Carolyn Kreiter-Foronda

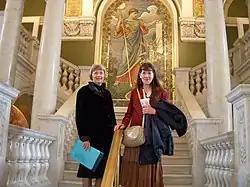
Poets Laureate - Joyce Brinkman (Indiana) and Carolyn Kreiter-Foronda (Virginia) at the Library of Congress in Washington, D.C. in 2007

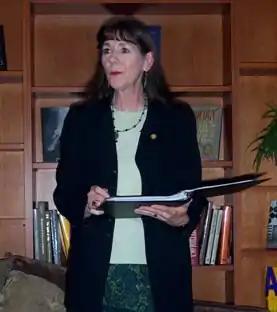
Poetry reading by Carolyn Kreiter-Foronda at the Cafe Gutenberg in Richmond, VA. October 2005

Paintings and sculpture have been exhibited in galleries, educational settings, and nursing homes throughout the state of Virginia, including the Paul R. Cramer Arts Gallery at the Steward School in Richmond (solo); Petersburg Public Library (solo); Fredericksburg Center for the Arts (solo); Yates House Gallery; The Tides Inn; Labor Day Show in Kilmarnock; Rappahannock Art League; Bay School; Sunrise Gallery, and many others. Paintings displayed at the Yates House and Blue Skies Gallery events were inspired by her poems.